2024 Northern Ireland Executive formation

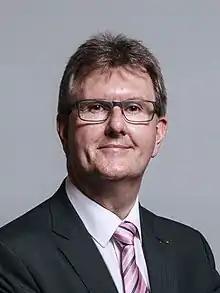
DUP leader Jeffrey Donaldson

The 2024 Northern Ireland Executive formation followed on from the 2022 Northern Ireland Assembly election, but was delayed to February 2024. The 22 months delay in the restoration of the Northern Ireland Executive resulted from a boycott of the process by the Democratic Unionist Party (DUP). Eventually it resulted in the formation of the Executive of the 7th Northern Ireland Assembly, led by Michelle O'Neill of Sinn Féin as First Minister and Emma Little-Pengelly of the DUP as deputy First Minister. This marked the first time an Irish republican became First Minister and a British unionist became deputy First Minister, rather than vice versa.